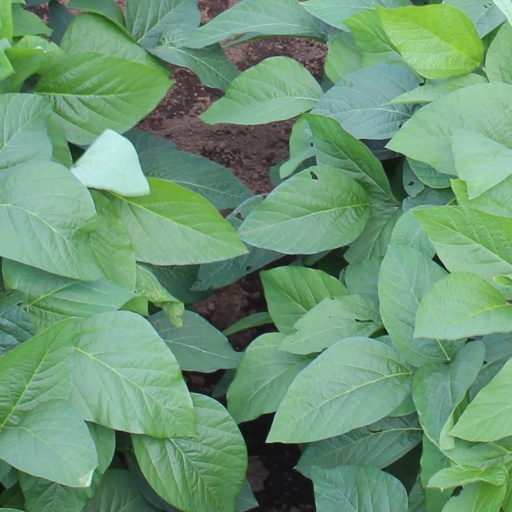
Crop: soybean